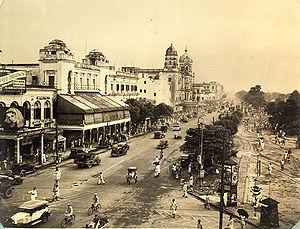
Calcutta ou Kolkata depuis 2001 est une ville du Nord-Est de l'Inde. Capitale du Bengale-Occidental, située sur la rive gauche du fleuve Hooghly, Kolkata compte 4 399 819 habitants et son agglomération 14 millions, ce qui en fait la troisième agglomération du pays, après Delhi et Bombay, et la 14ᵉ au monde.
Satyajit Ray est un réalisateur, écrivain et compositeur indien bengali, né le 2 mai 1921 à Calcutta et mort dans la même ville le 23 avril 1992.